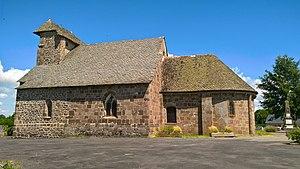
Le Vigean, église St-Laurent, sud This building is indexed in the Base Mérimée, a database of architectural heritage maintained by the French Ministry of Culture,
Le Vigean est une commune française située dans le département du Cantal en région Auvergne-Rhône-Alpes.